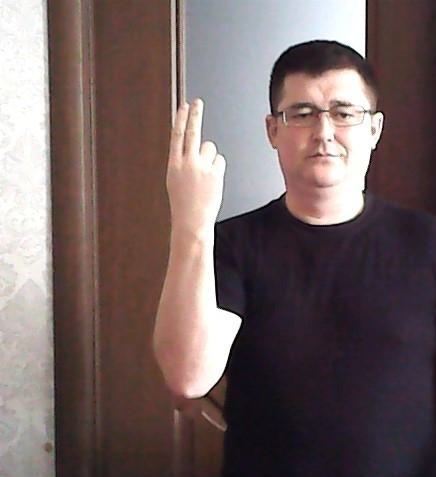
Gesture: two_up_inverted